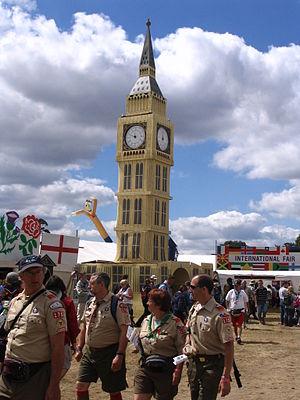
Le 21ᵉ jamboree mondial est un jamboree scout mondial qui a eu lieu du 27 juillet au 8 août 2007 à Hylands Park, près de Chelmsford. Ce jamboree, dont le thème était « Un Monde, Une Promesse », faisait partie des célébrations entourant le centenaire du scoutisme. Plus de 40 000 scouts de 158 pays ont participé à ce jamboree, sans compter de nombreux visiteurs.